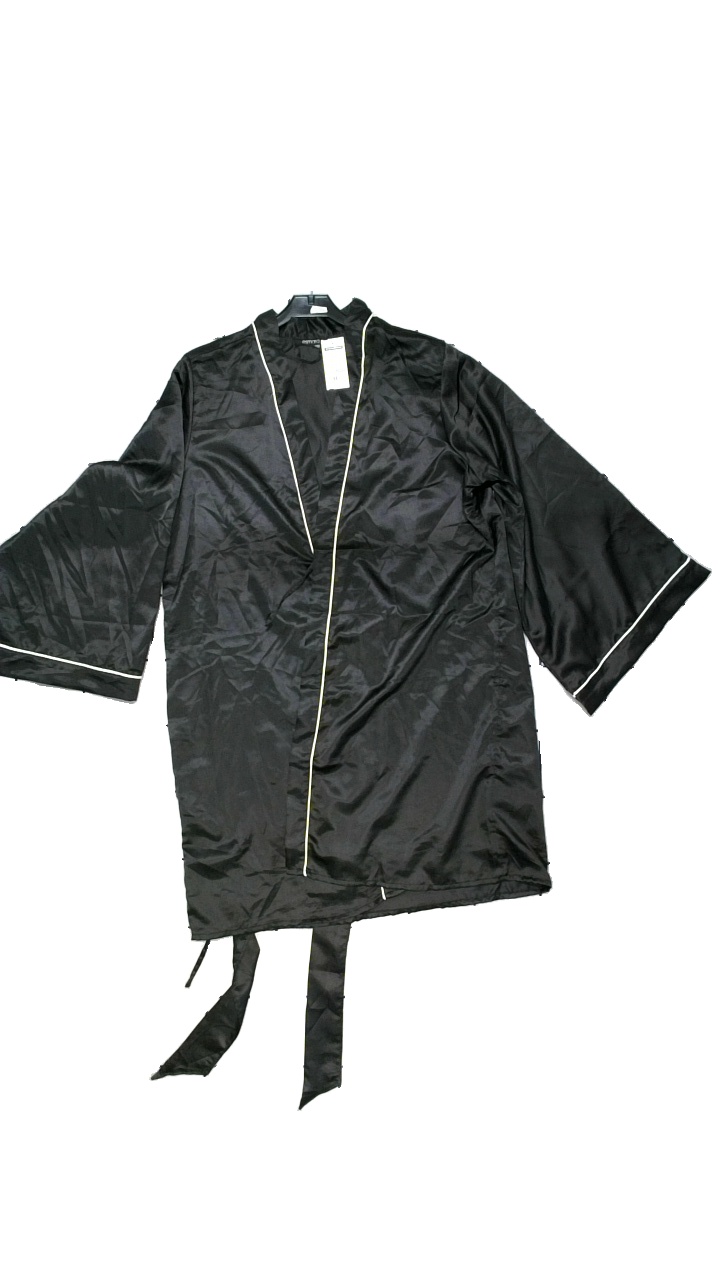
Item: Night Gown (Men)
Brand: Esmara (lidl)
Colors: Black, White
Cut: Regular, Loose
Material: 100% polyester
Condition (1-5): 4
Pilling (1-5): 5
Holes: Minor
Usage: Reuse
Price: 50-100